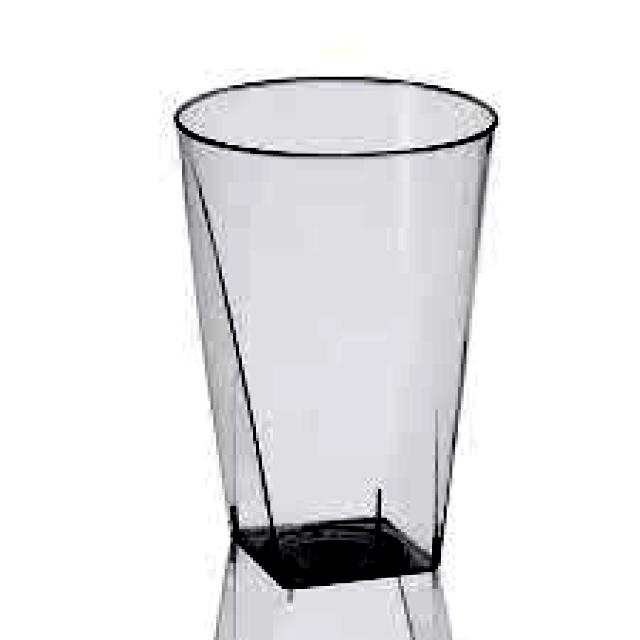
Label: Glass